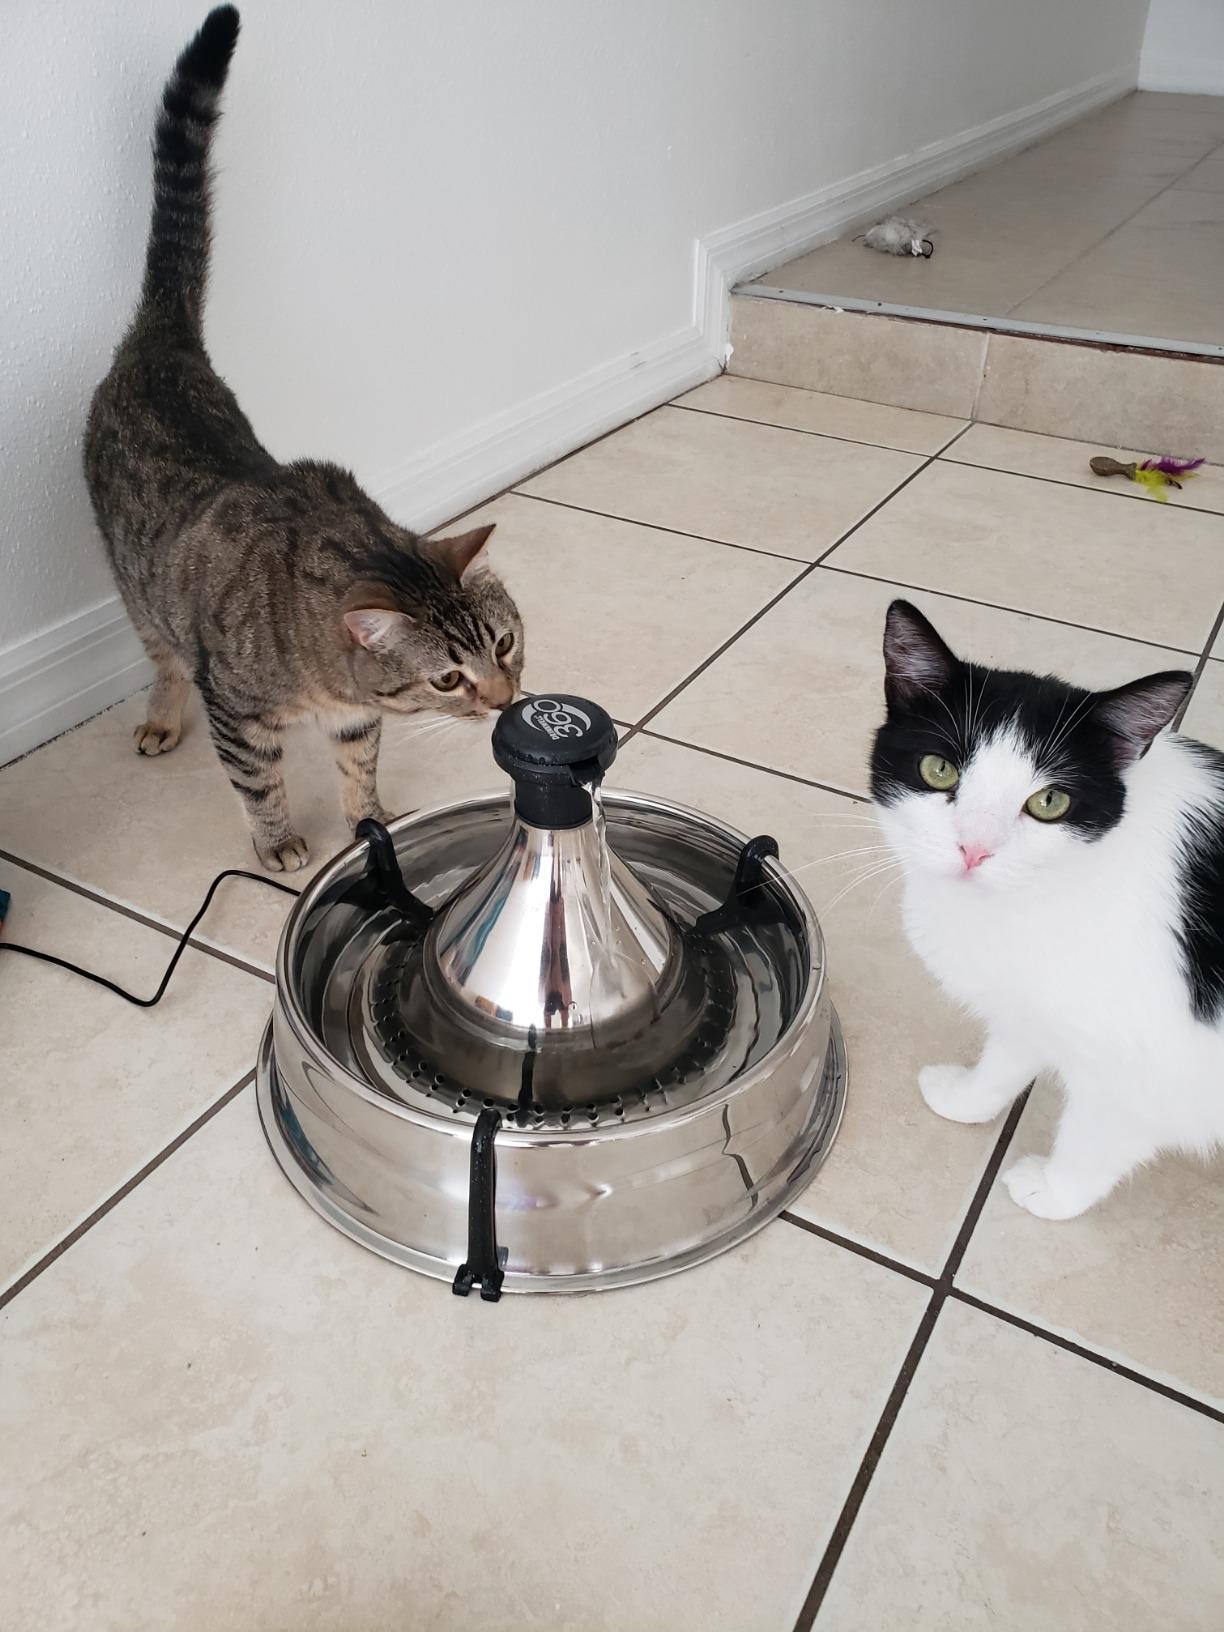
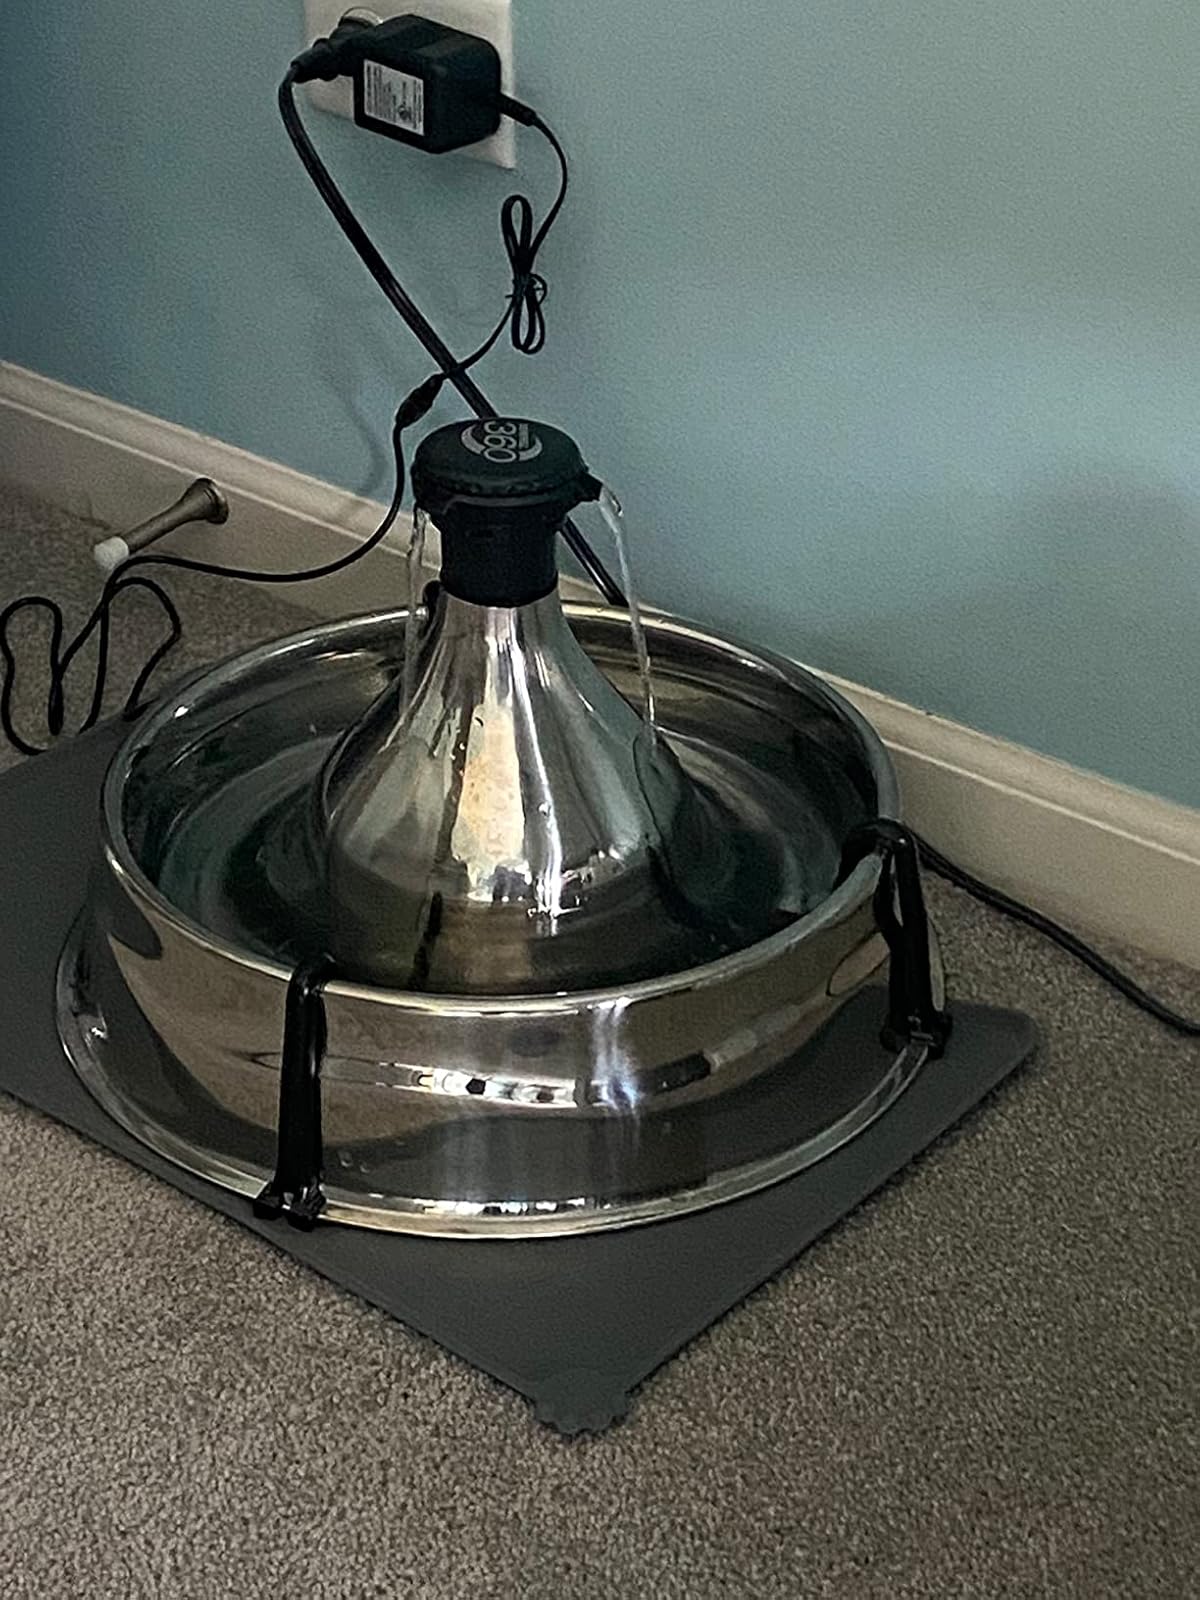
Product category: items_bowl
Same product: yes